Claes Oldenburg

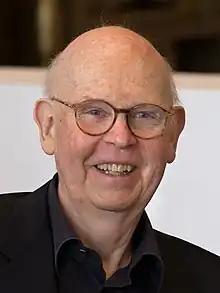
Oldenburg in 2012

Claes Oldenburg (January 28, 1929 – July 18, 2022) was a Swedish-born American sculptor best known for his public art installations, typically featuring large replicas of everyday objects. Another theme in his work is soft sculpture versions of everyday objects. Many of his works were made in collaboration with his wife, Coosje van Bruggen, who died in 2009; they had been married for 32 years. Oldenburg lived and worked in New York City.